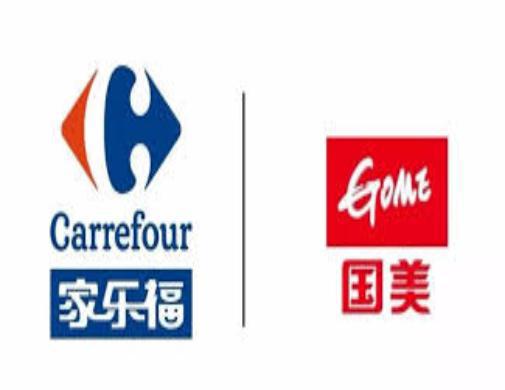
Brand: gome-2
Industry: Electronic